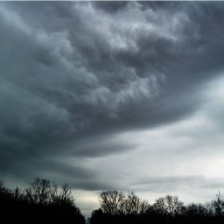
Cloud type: Nimbostratus